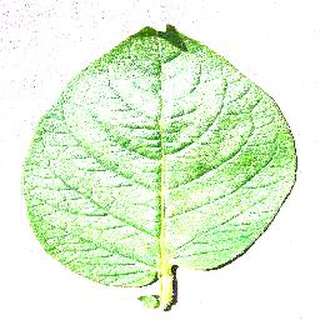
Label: healthy_potato